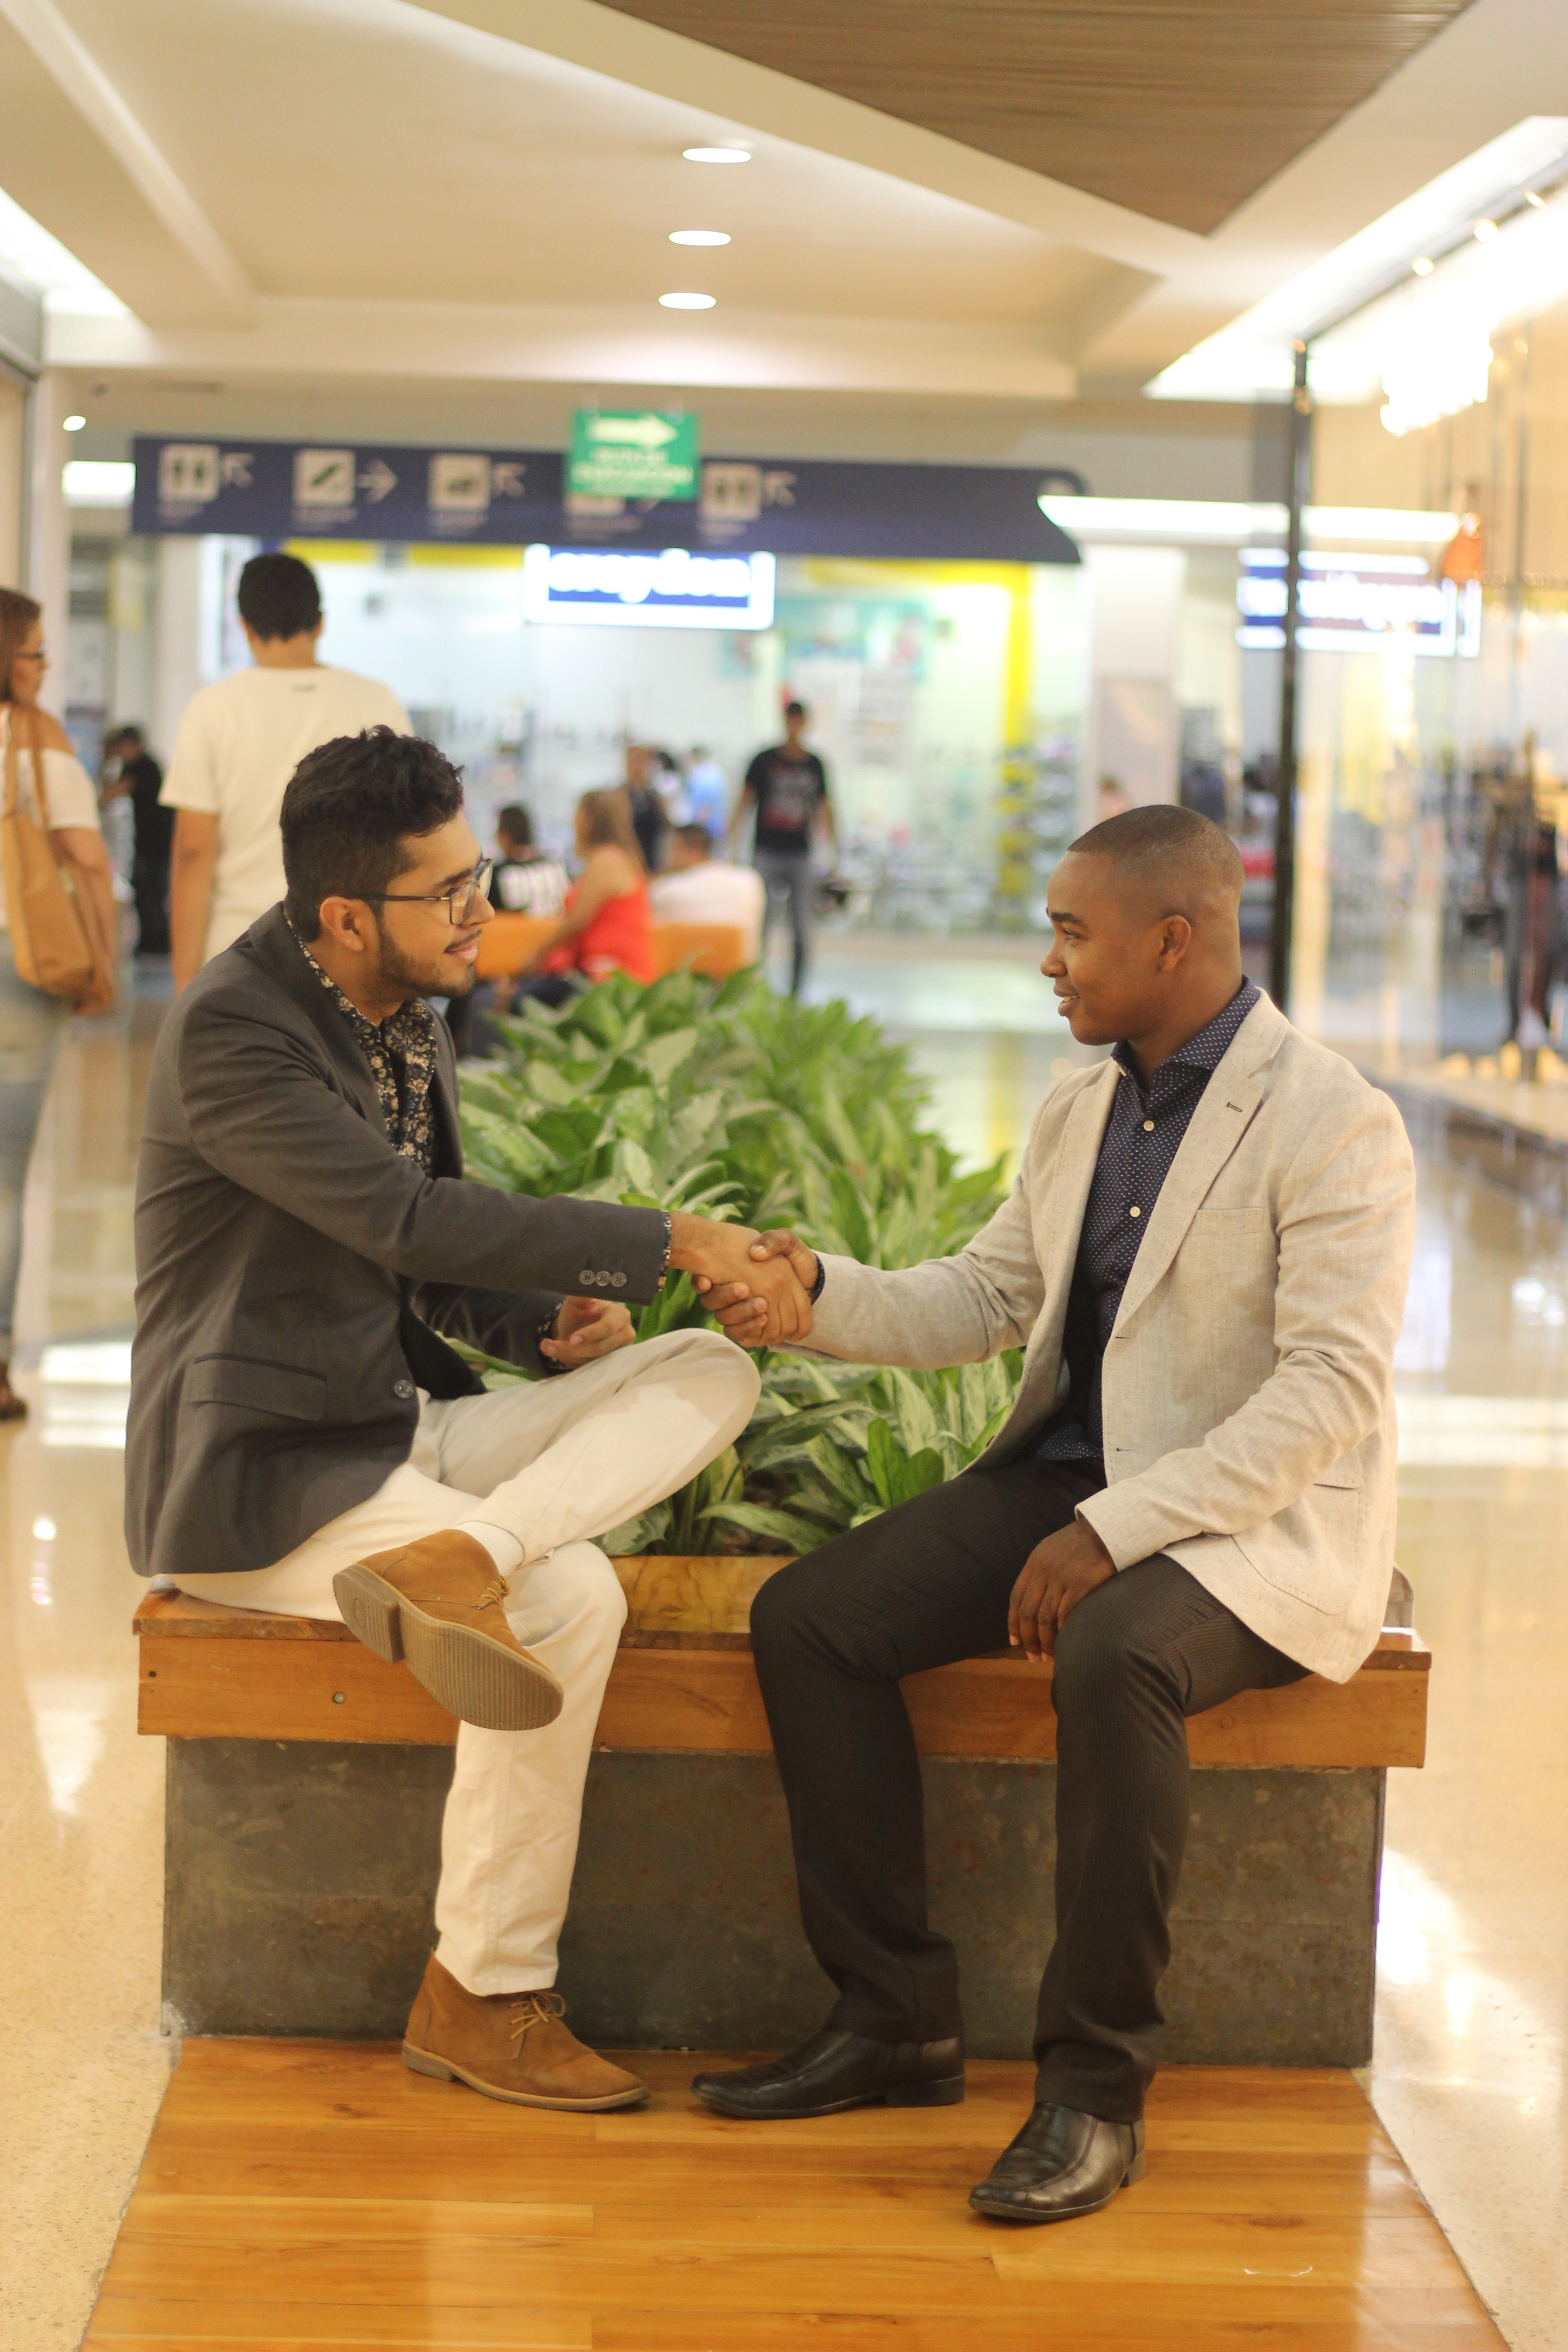
people, meeting, portrait, young, meal, africa, fashion, lunch, smile, posing, face, men, background, luxury, look, beautiful, elegant, traditional, elegance, sense